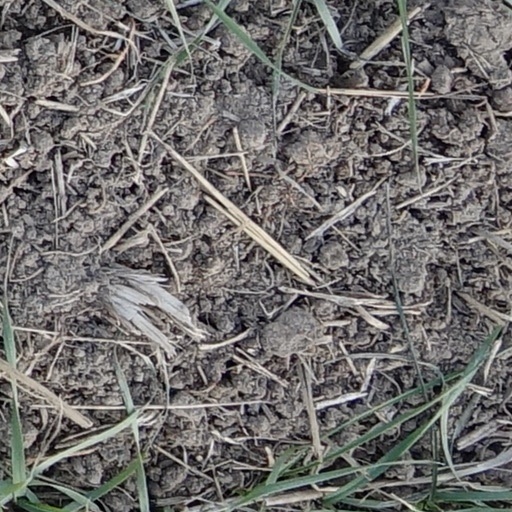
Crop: wheat